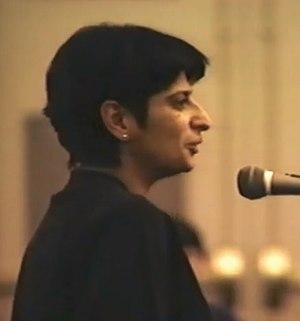
Urvashi Vaid, née à New Delhi, le 8 octobre 1958, est une avocate, écrivaine et activiste LGBT américaine.